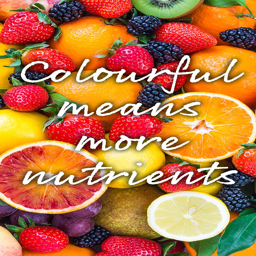
eating a range of colourful healthy foods will help to reach your daily - recommended amount of nutrients .